Bangladesh Telecommunication Regulatory Commission

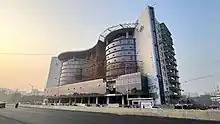
BTRC Bhaban

Bangladesh Telecommunication Regulatory Commission (BTRC) is an independent commission founded under the Bangladesh Telecommunication Regulation Act, 2001 (Act no. 18 of 2001). The commission is responsible for regulating all matters related to telecommunications (wire, cellular, satellite and cable) of Bangladesh. The chairman of the commission has the status of a judge of the High Court Division. Since 10 September 2024, Md. Emdad-Ul-Bari has been the chairman of the commission.